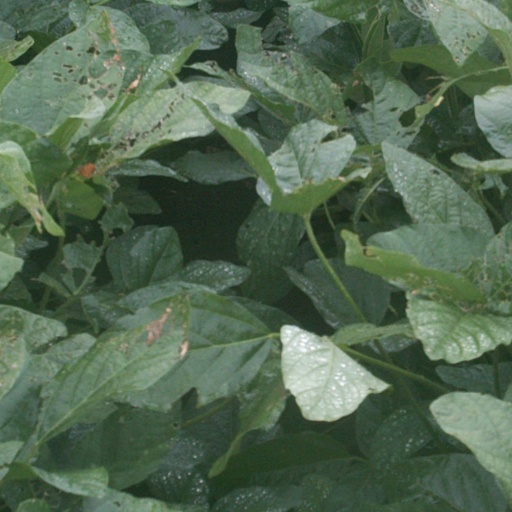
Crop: soybean